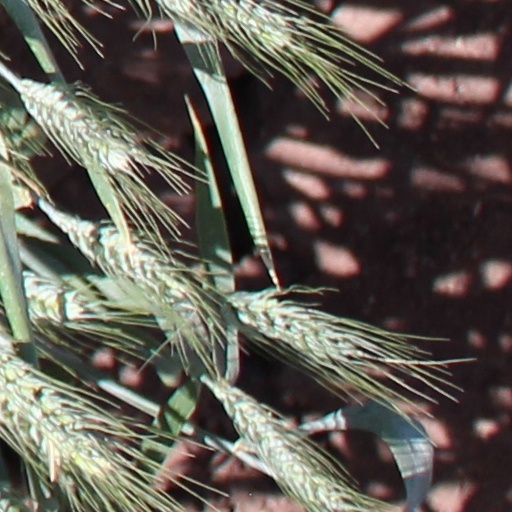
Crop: wheat